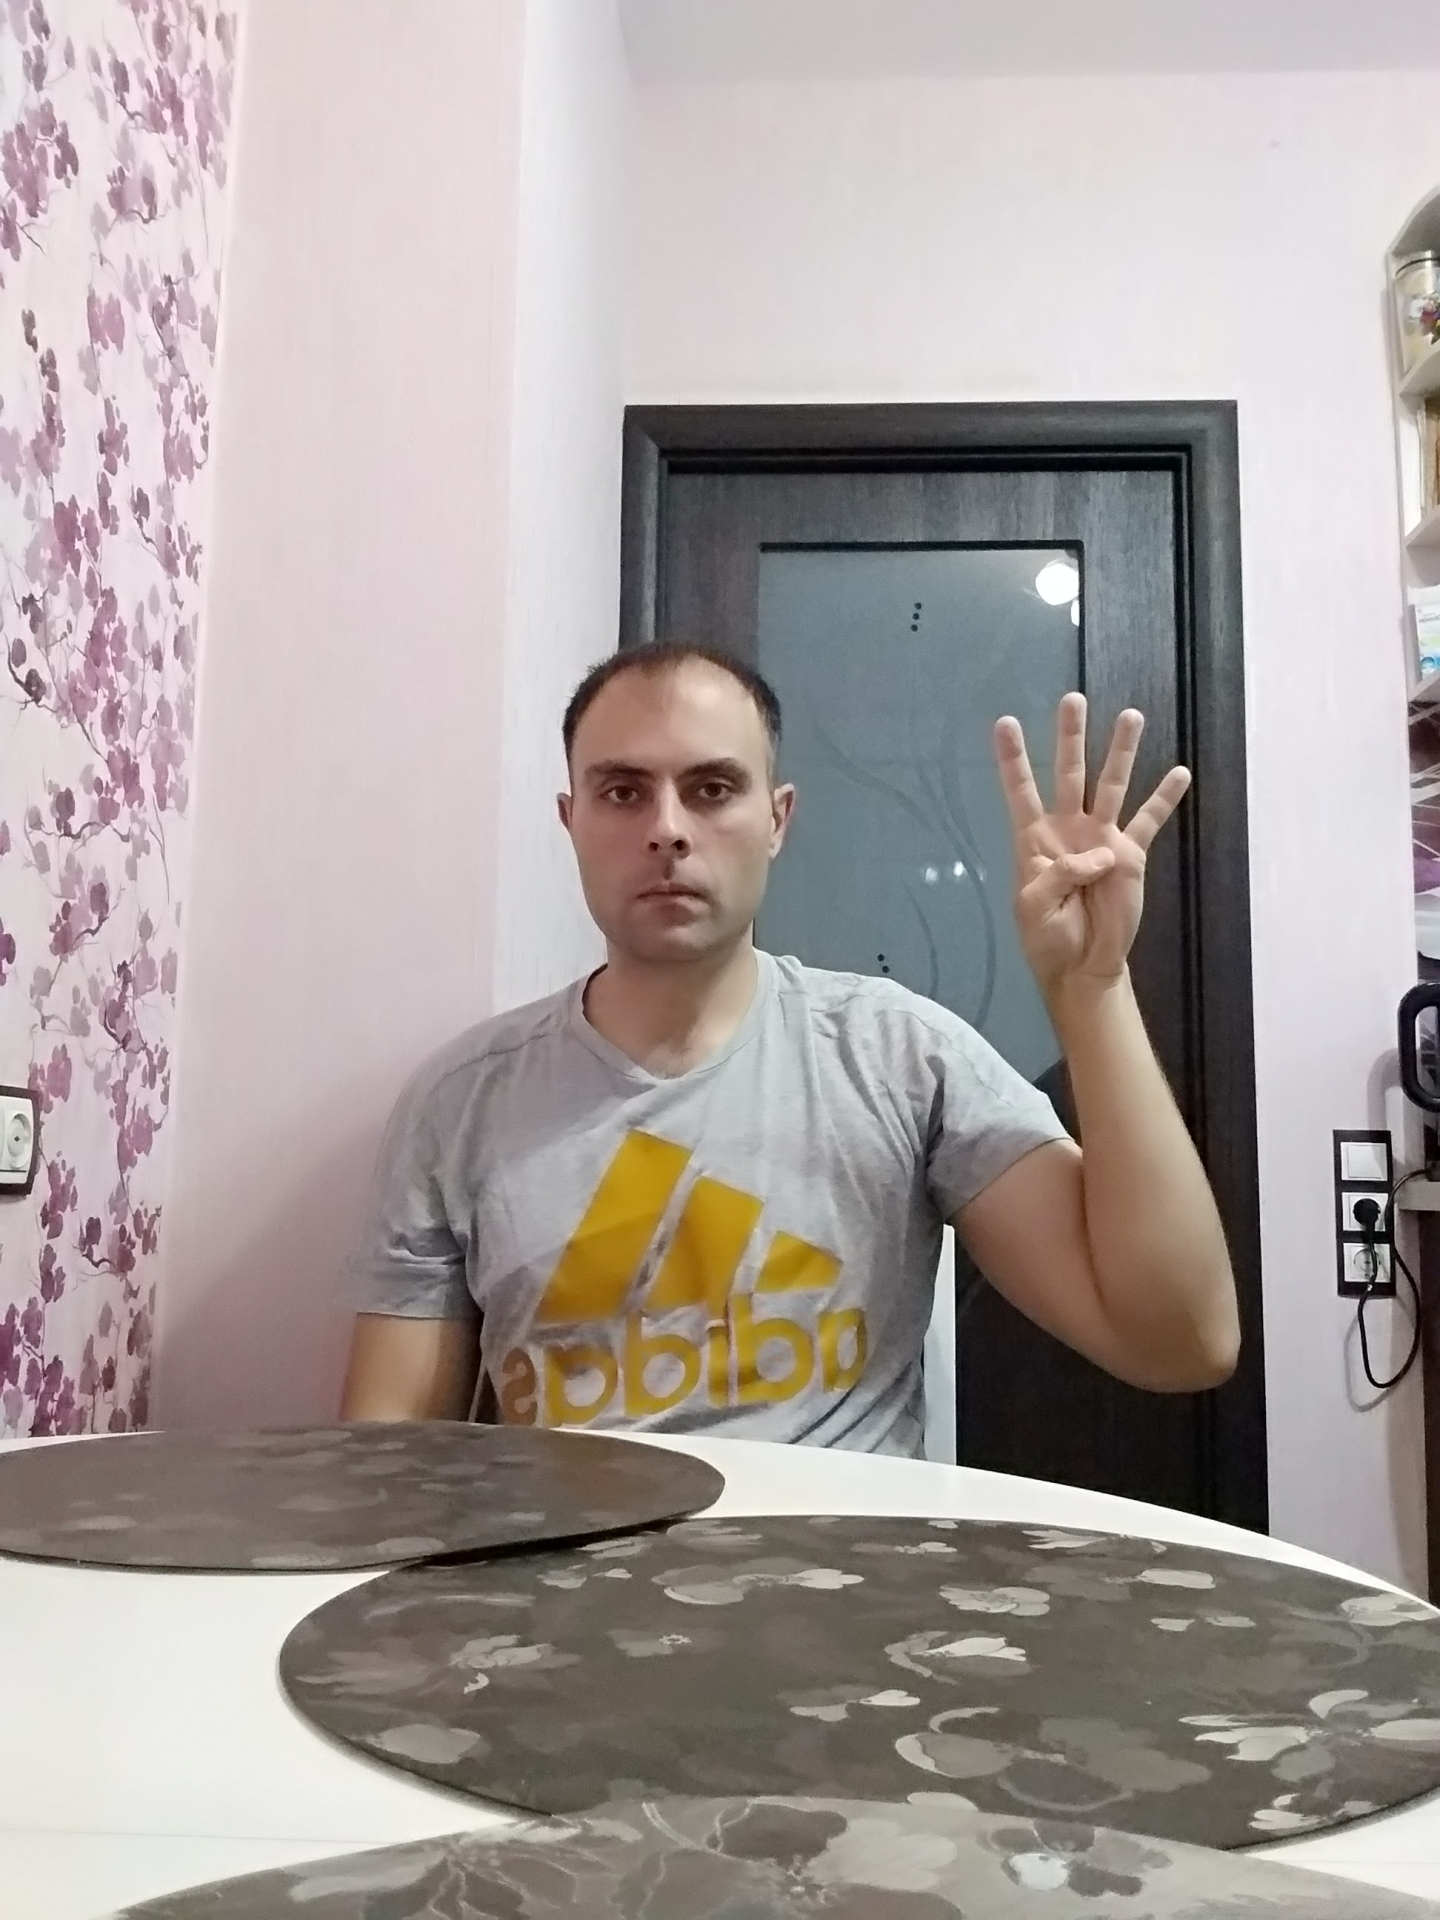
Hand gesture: four